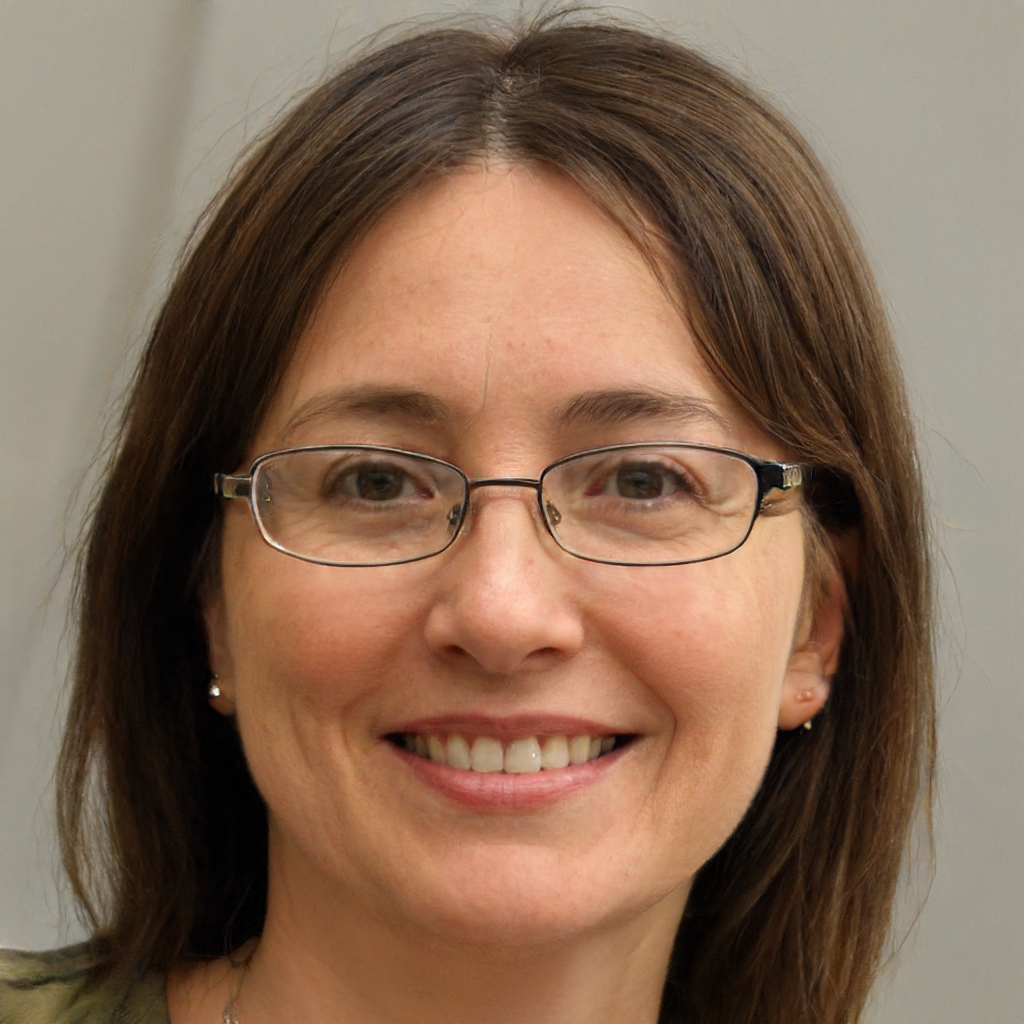
Gender: Female